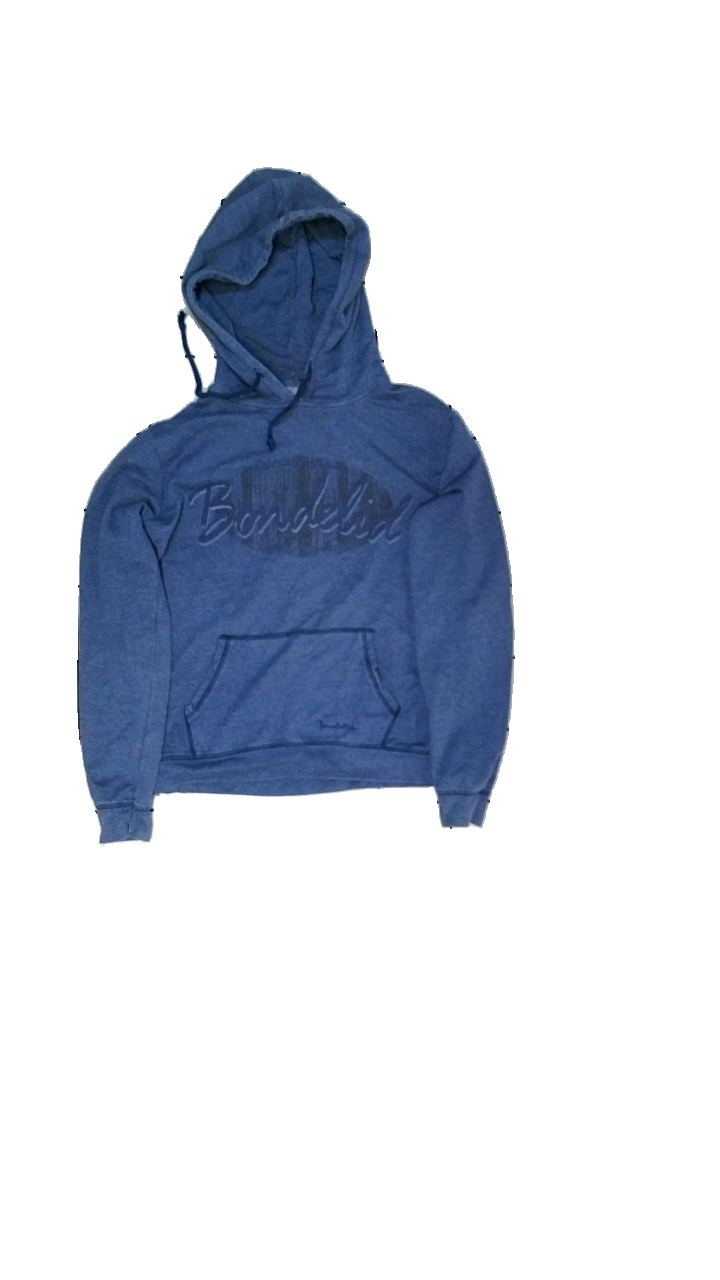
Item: Hoodie (Ladies)
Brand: Bondelid
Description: hoddie med tryck
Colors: Blue, Black
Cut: Regular
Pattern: Logo print
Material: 75% polyester 25% bomull
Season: All
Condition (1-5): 1
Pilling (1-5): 1
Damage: nopprigt
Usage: Export
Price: <50